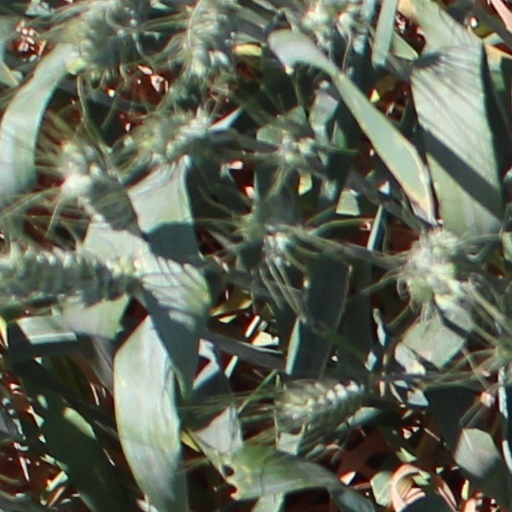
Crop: wheat